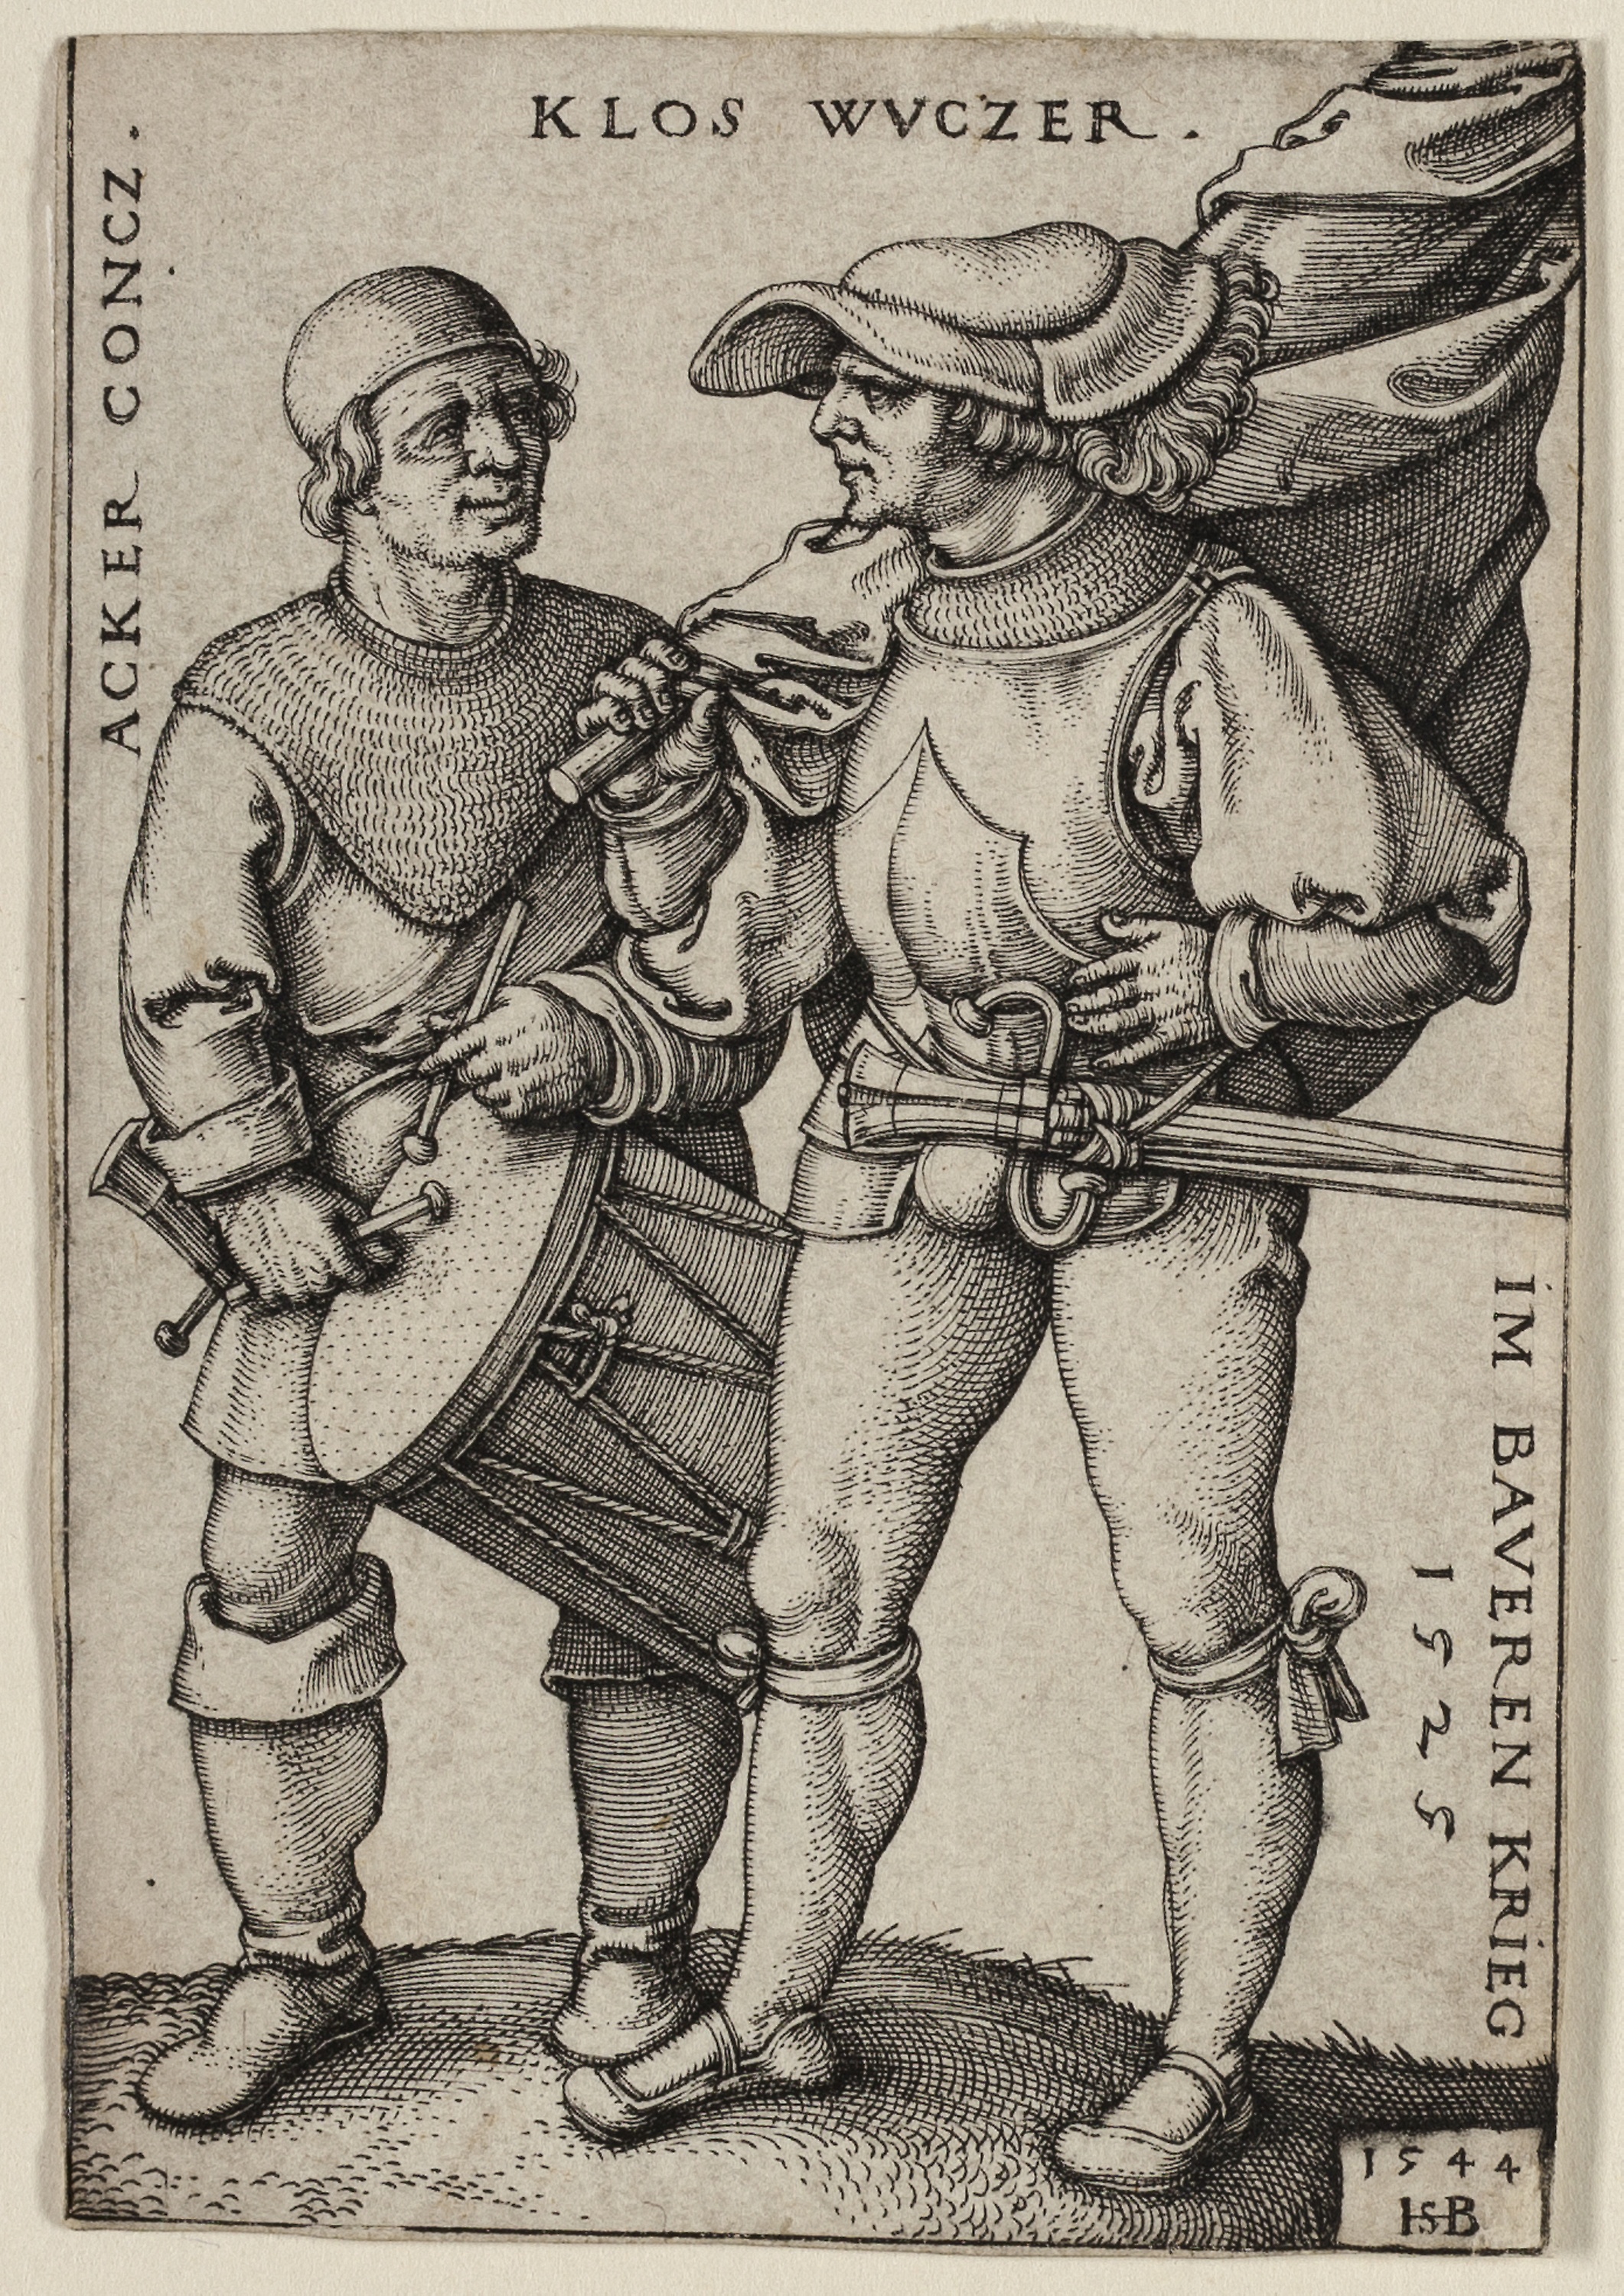
cartoon, human behavior, black and white, history, drawing, art, illustration, sketch, fiction, visual arts, monochrome, middle ages